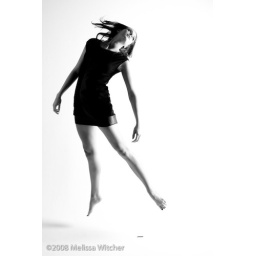
Woman jumps in front of white back ground in black and white.